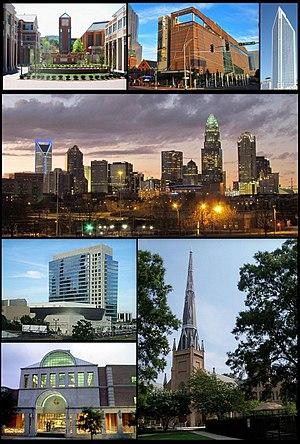
Charlotte est la plus grande ville de l'État de Caroline du Nord, aux États-Unis. Selon les estimations du Bureau du recensement des États-Unis, la commune compte 809 958 habitants en 2014, au sein d'une agglomération de 2 380 314 habitants. La ville est située à 350 km au nord de Savannah, à 364 km à l'est-nord-est d'Atlanta et à 530 km au sud-ouest de Washington.